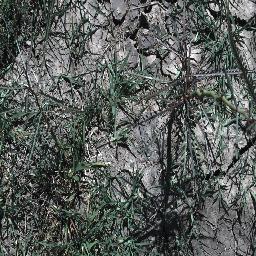
Label: parkinsonia